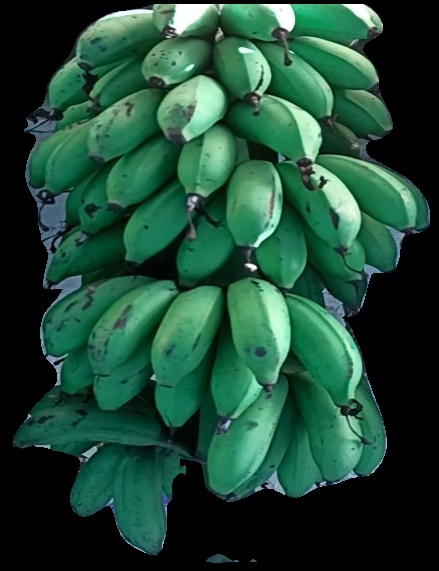
Variety: rasbale
Grade: grade2